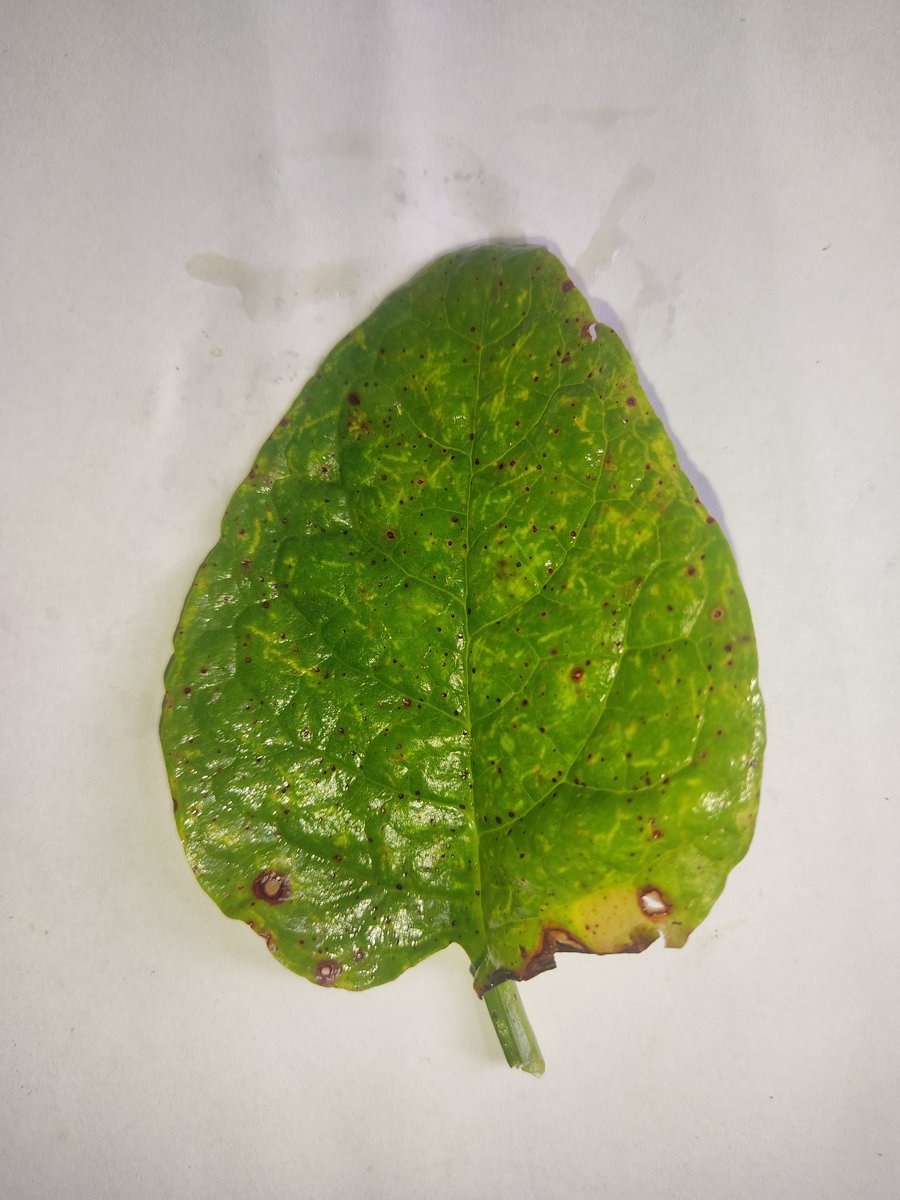
Label: Pest-Damage